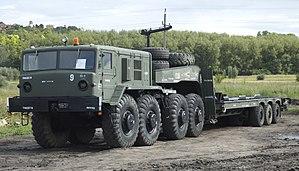
Le MAZ-537 est un camion militaire de l'Armée rouge/des forces armées de la fédération de Russie.